Andriy Khlyvnyuk

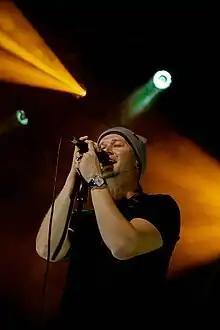
Khlyvnyuk in 2022

Andriy Volodymyrovych Khlyvnyuk (born 31 December 1979) is a Ukrainian musician, the vocalist and lyricist of the group BoomBox.